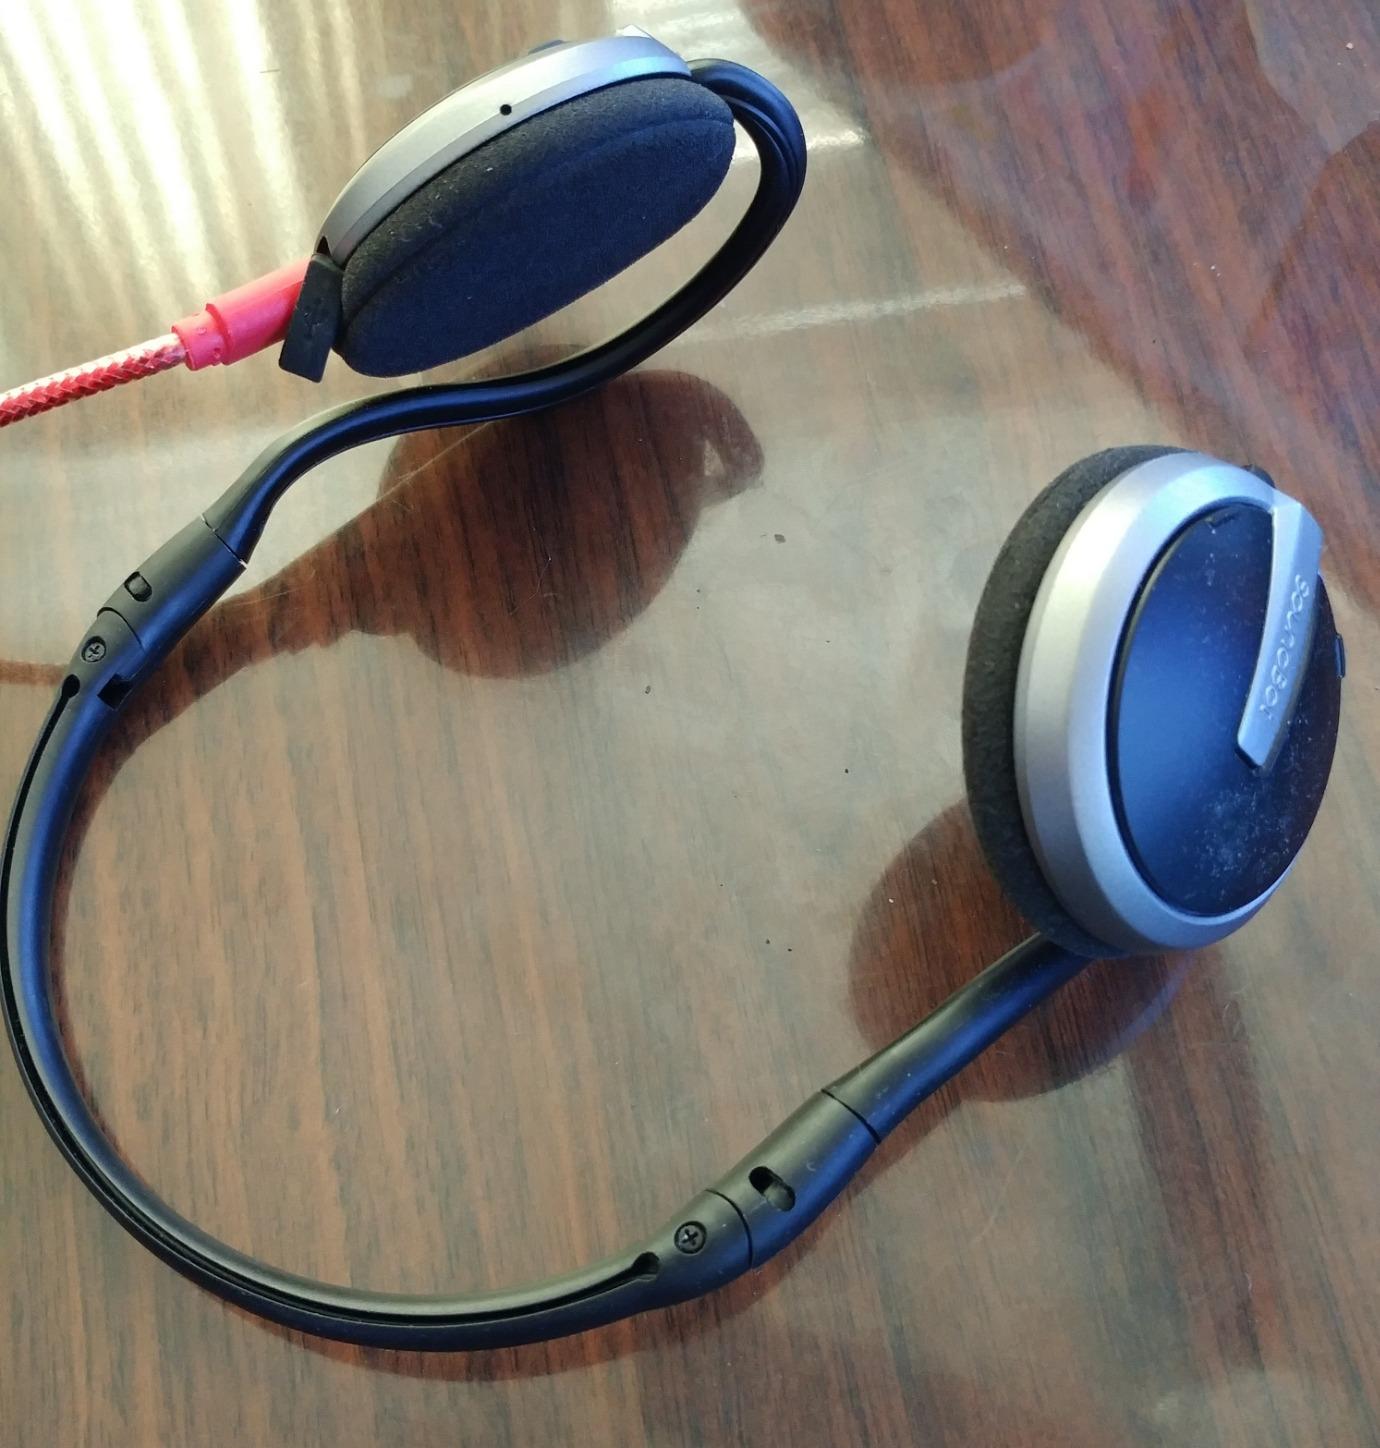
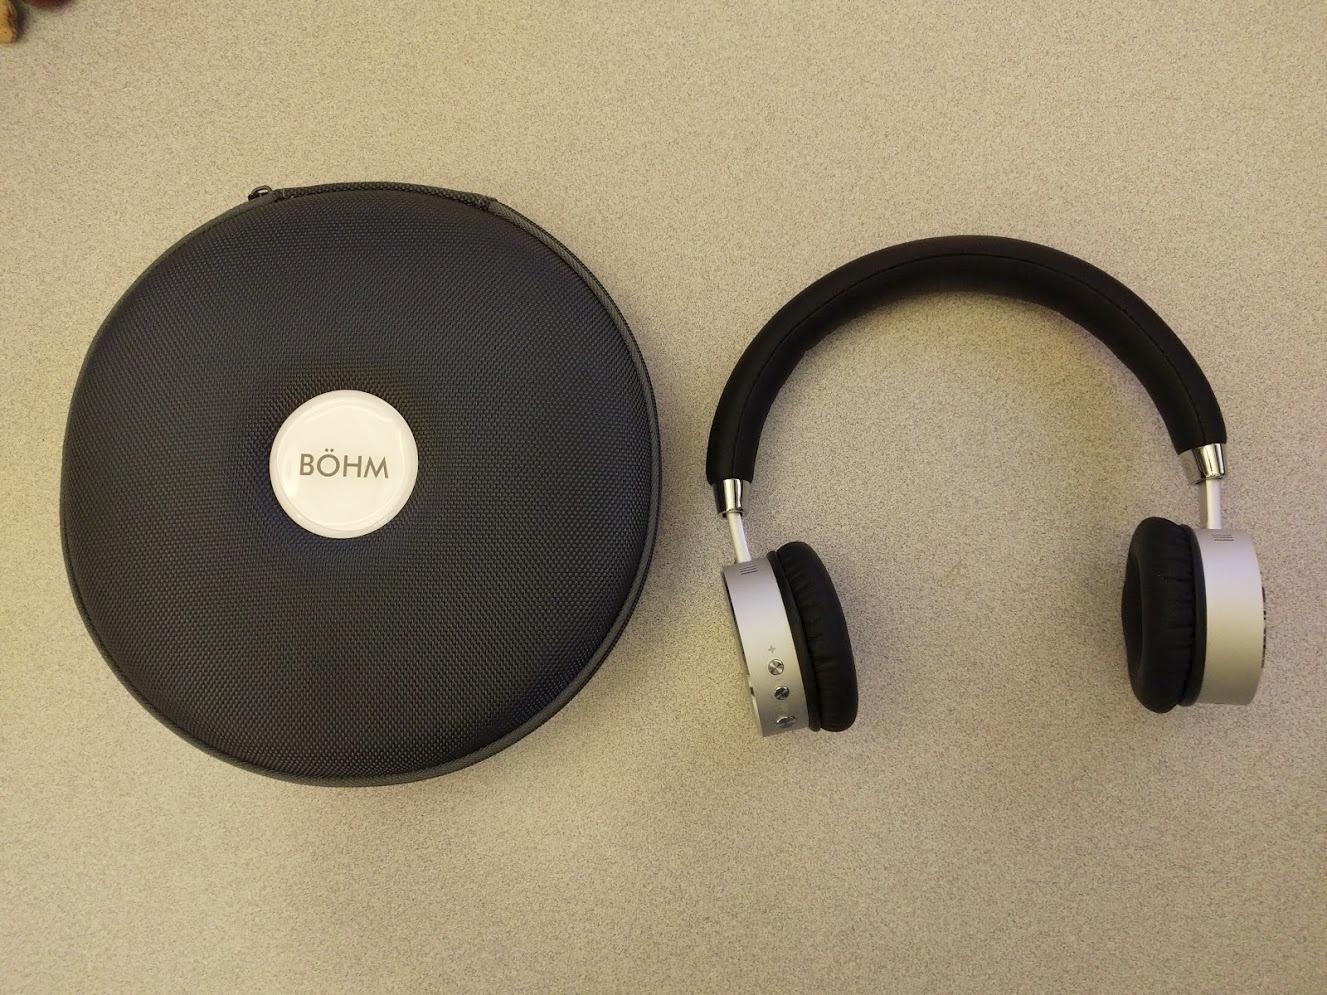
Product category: headphones
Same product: no